Camulodunum

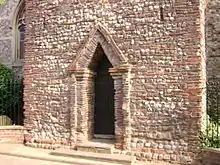
Saxon doorway of Holy Trinity Church. Note the Roman tiles reused in its construction

As with many towns in the Empire, the colonia shrunk in size in the 4th century but continued to function as an important town. Although houses tended to shrink in size, with 75% of the large townhouses being replaced by smaller buildings by c. 350, in the period 275 to 325 a weak "building boom" (the "Constantinian renaissance") occurred in the town, with new houses being built and old ones reshaped. Many of the town's mosaics date from this period, including the famous Lion Walk mosaic. Late Roman robber trenches have been found at some sites, used for removing and salvaging tessellated floors and tiles for reuse in later houses. The pottery industry in the town had declined significantly by 300, but the 4th century saw an increase in the bone-working industry for making furniture and jewellery, and evidence of blown glass making has also been found. Large areas of the Southern part of the town were given over to agriculture.